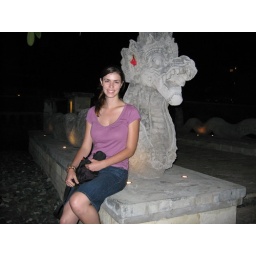
Sitting by the dragon with a red flower